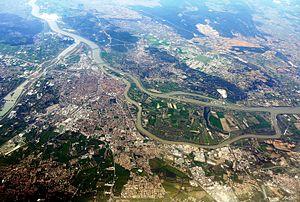
Avignon est une ville du sud de la France, située au confluent du Rhône et de la Durance. C'est la ville où siège le conseil du Grand Avignon. Avignon est le chef-lieu de l'arrondissement d'Avignon et du département de Vaucluse. Ses habitants s'appellent les Avignonnais.